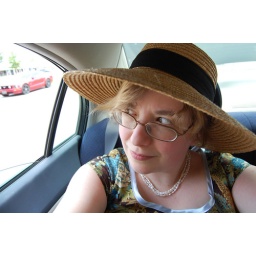
me in a hat in a car